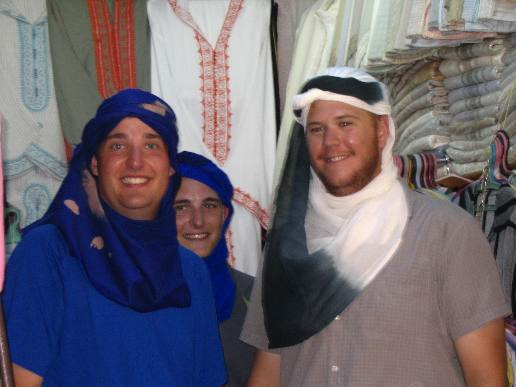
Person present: Yes